Lee Kum Kee

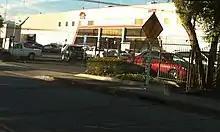
U.S. LKK factory in Industry, California

Lee Kum Kee Company Limited is a Hong Kong–based food company which specializes in manufacturing a wide range of Chinese and Asian sauces. Founded by Lee Kum Sheung in 1888 in Nanshui, Guangdong, Lee Kum Kee produces over 300 Chinese-style sauces, including oyster sauce, soy sauce, hoisin sauce, XO sauce, one-step recipe sauce, chili sauce, cooking ingredients, and dipping sauce. Lee Kum Kee Group also purchased London's landmark Walkie-Talkie skyscraper in July 2017 for £1.3bn, which was a record-breaking transaction for a single building in the UK.